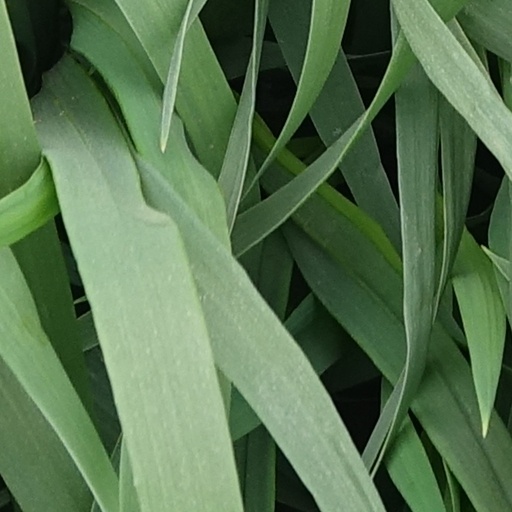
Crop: wheat